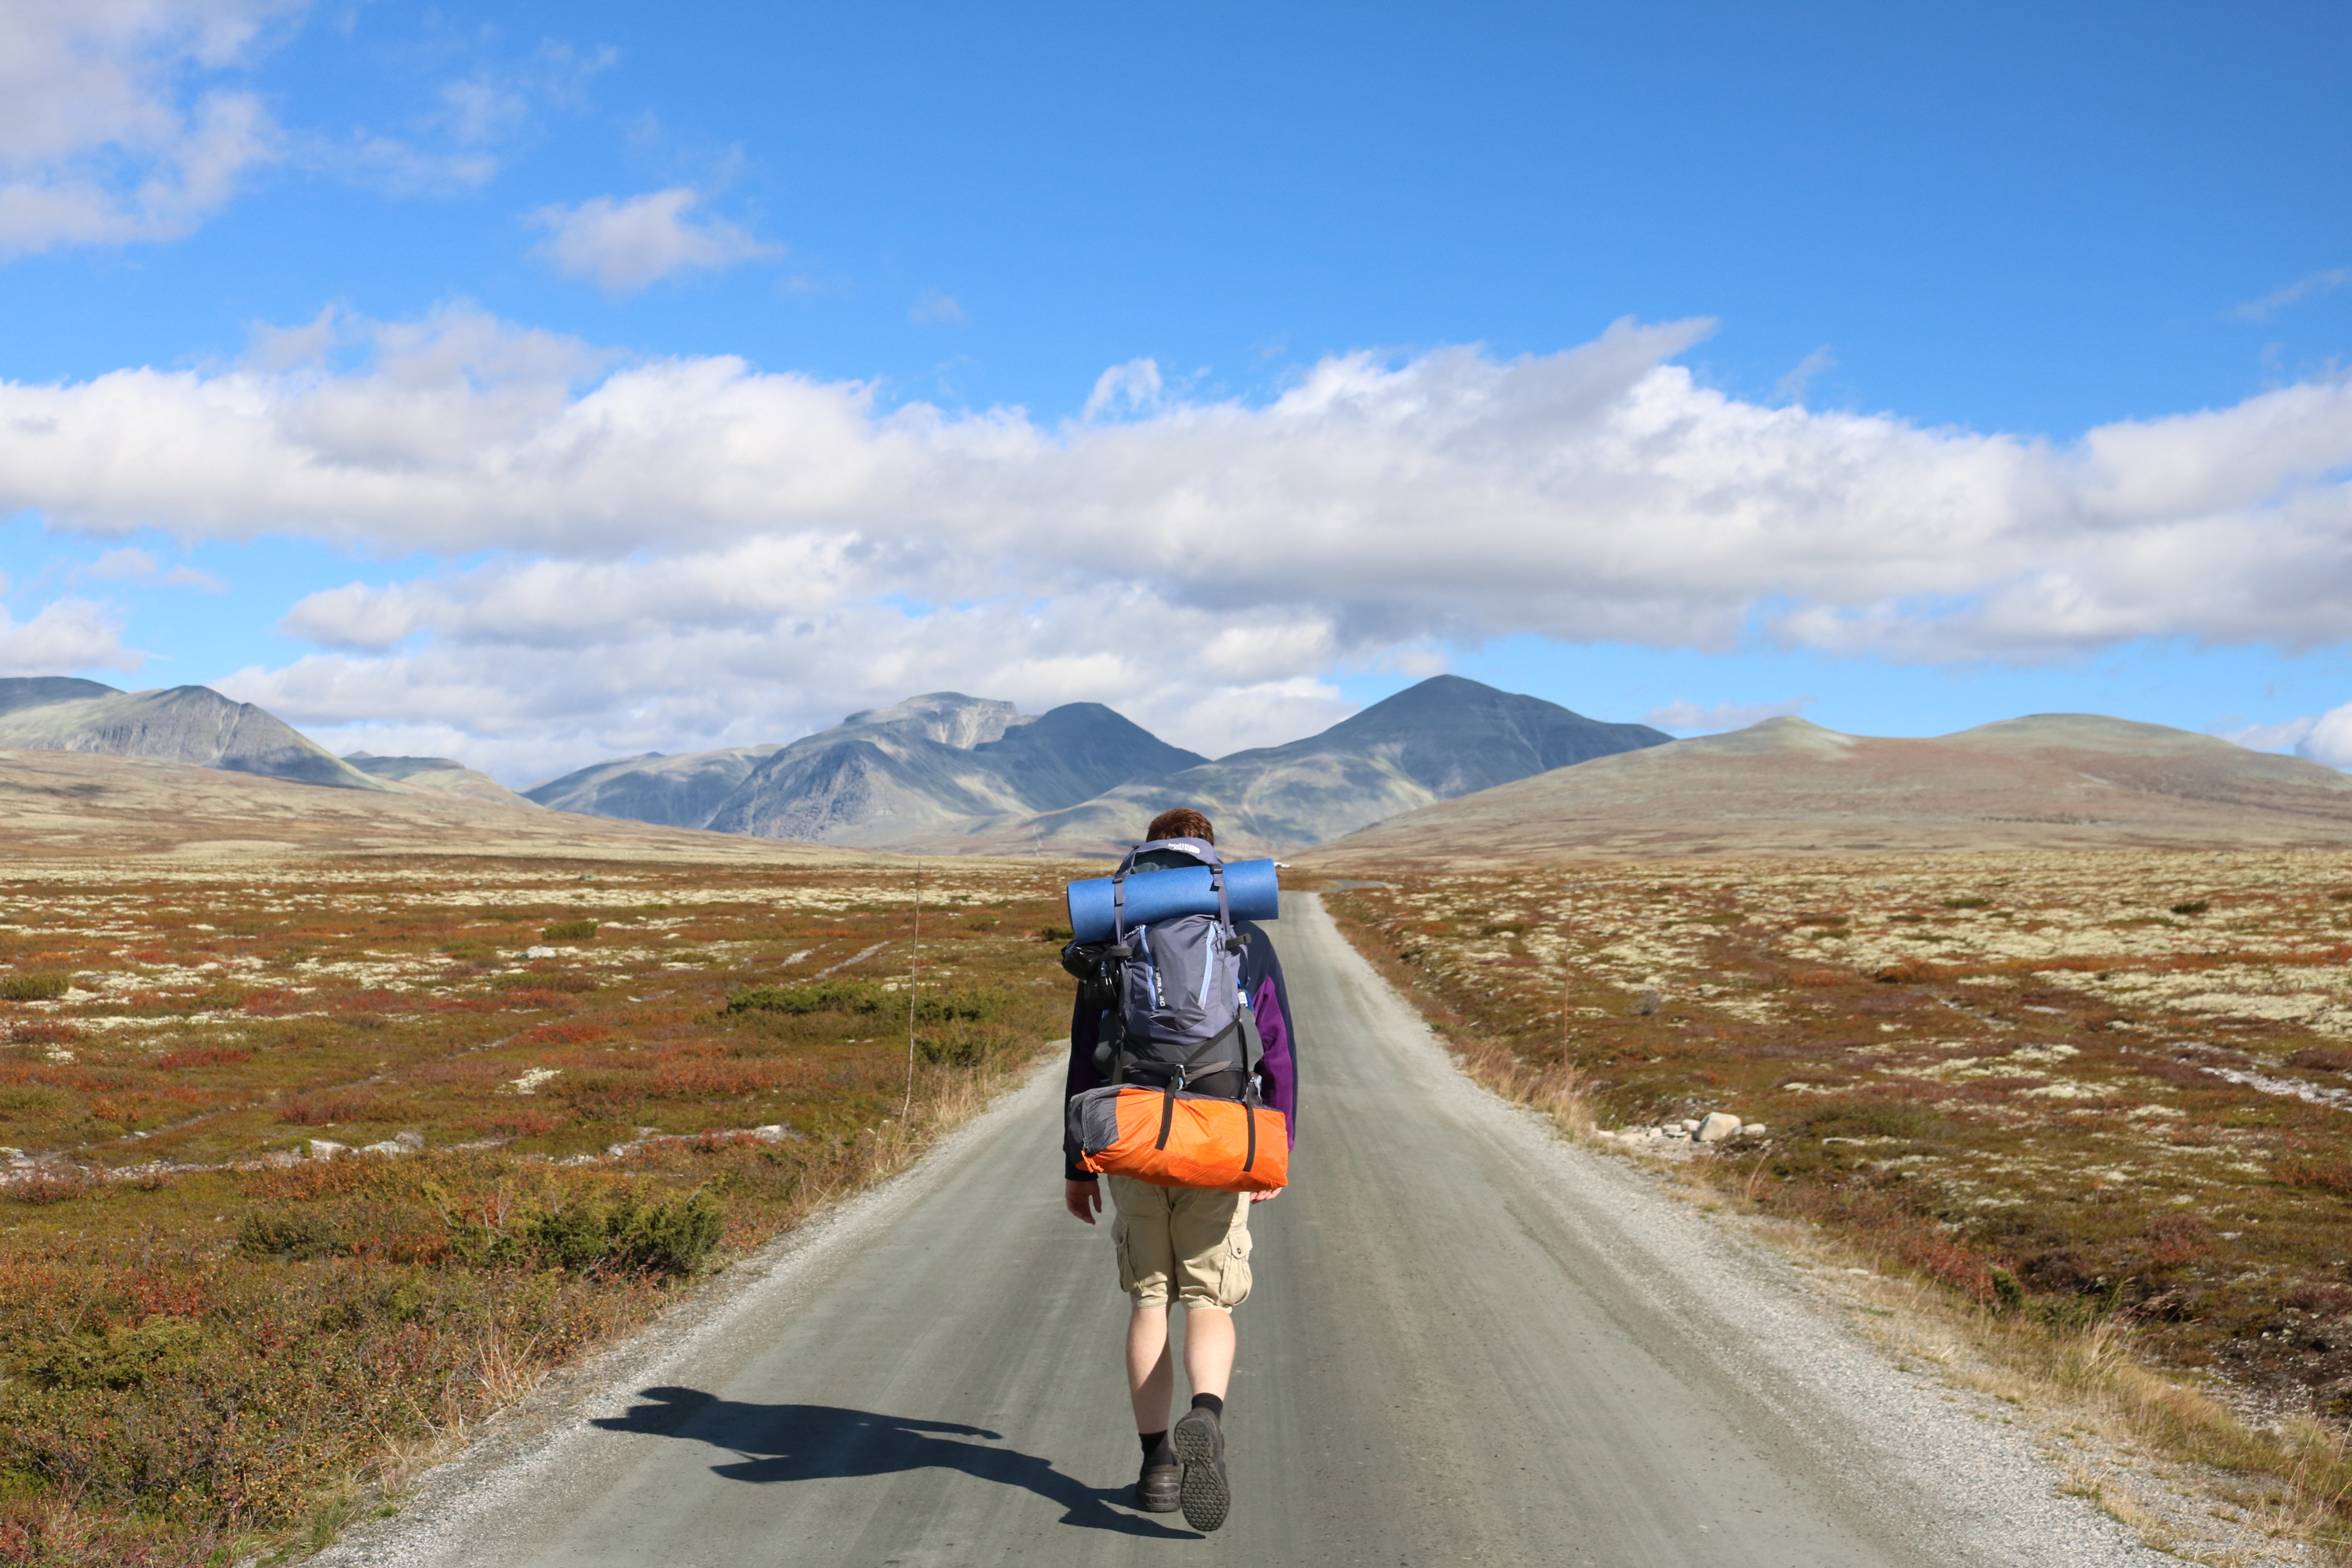
wilderness, walking, mountain, hiking, trail, hill, adventure, mountain range, recreation, extreme sport, ridge, mountain bike, cycling, sports, mountain pass, outdoor recreation, mountainous landforms